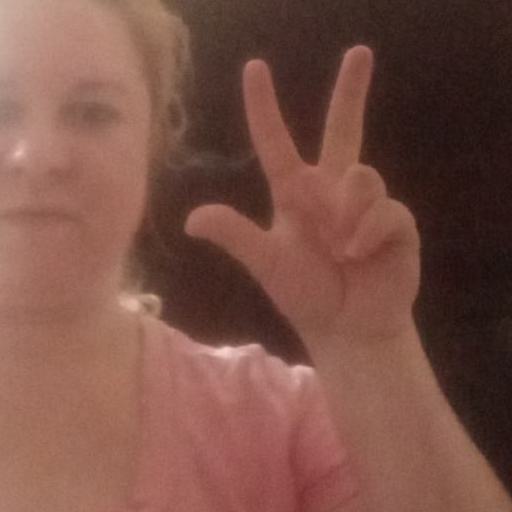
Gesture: three2